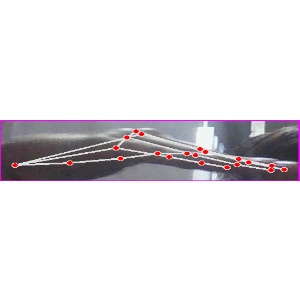
अक्षर: ज